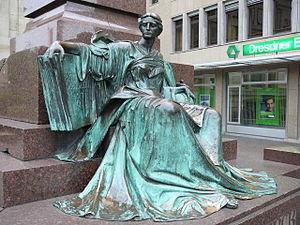
Hugo Lederer, né le 16 novembre 1871 à Znaïm et mort le 1ᵉʳ août 1940 à Berlin, est un sculpteur allemand, artiste de l'Art nouveau et professeur d'art.